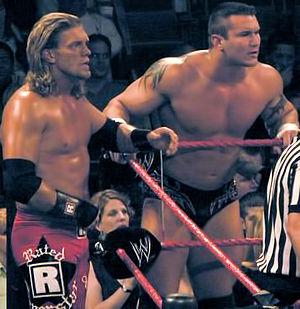
Adam Joseph Copeland, plus connu sous le nom de ring d'Edge, est un catcheur et acteur canadien. Il travaille actuellement à la World Wrestling Entertainment, dans la division Raw, sous le nom d'Edge. Il est surtout connu pour son travail de catcheur à la World Wrestling Federation / World Wrestling Entertainment de 1998 à 2011 l'année ou il a pris sa retraite à cause d'une neurapraxie. En 2020, et à la suite de l'autorisation des docteurs, Edge fait son grand retour sur le ring en effectuant une entrée surprise lors du Royal Rumble, il a signé un contrat de 3 ans à la WWE.
L’édition 2010 d’Over the Limit est une manifestation de catch télédiffusée et visible uniquement en paiement à la séance. L'événement, produit par la World Wrestling Entertainment, a eu lieu le 23 mai 2010 dans la salle omnisports Joe Louis Arena à Détroit, dans le Michigan. Il s'agit de la première édition d'Over the Limit, pay-per-view annuel qui remplace Judgment Day. Edge est la vedette de l'affiche officielle.
Rated-RKO était une équipe de catcheurs heels de la World Wrestling Entertainment. L'équipe était constituée d'Edge et Randy Orton. Ils ont remporté le Championnat du monde par équipe.
Randal Keith Orton né le 1ᵉʳ avril 1980 à Knoxville est un catcheur et un acteur américain. Il travaille actuellement à la World Wrestling Entertainment, dans la division Raw.